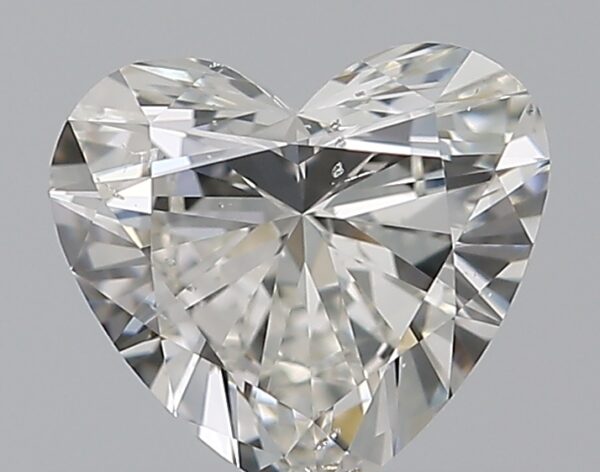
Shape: heart
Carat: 0.55
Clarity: SI2
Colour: H
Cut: EX
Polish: EX
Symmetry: VG
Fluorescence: F
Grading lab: GIA
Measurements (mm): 5.27 x 5.81 x 3.12